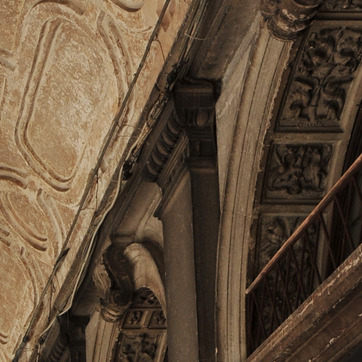
Material: stone